The Weirdstone of Brisingamen

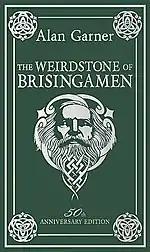
The special 50th anniversary publication

In the fiftieth anniversary edition of "The Weirdstone of Brisingamen", published by HarperCollins in 2010, several notable British fantasy novelists praised Garner and his work. Susan Cooper related that "The power and range of Alan Garner's astounding talent has grown with every book he's written", whilst David Almond called him one of Britain's "greatest writers" whose works "really matter". Philip Pullman, the author of the "His Dark Materials" trilogy, went further when he remarked that: